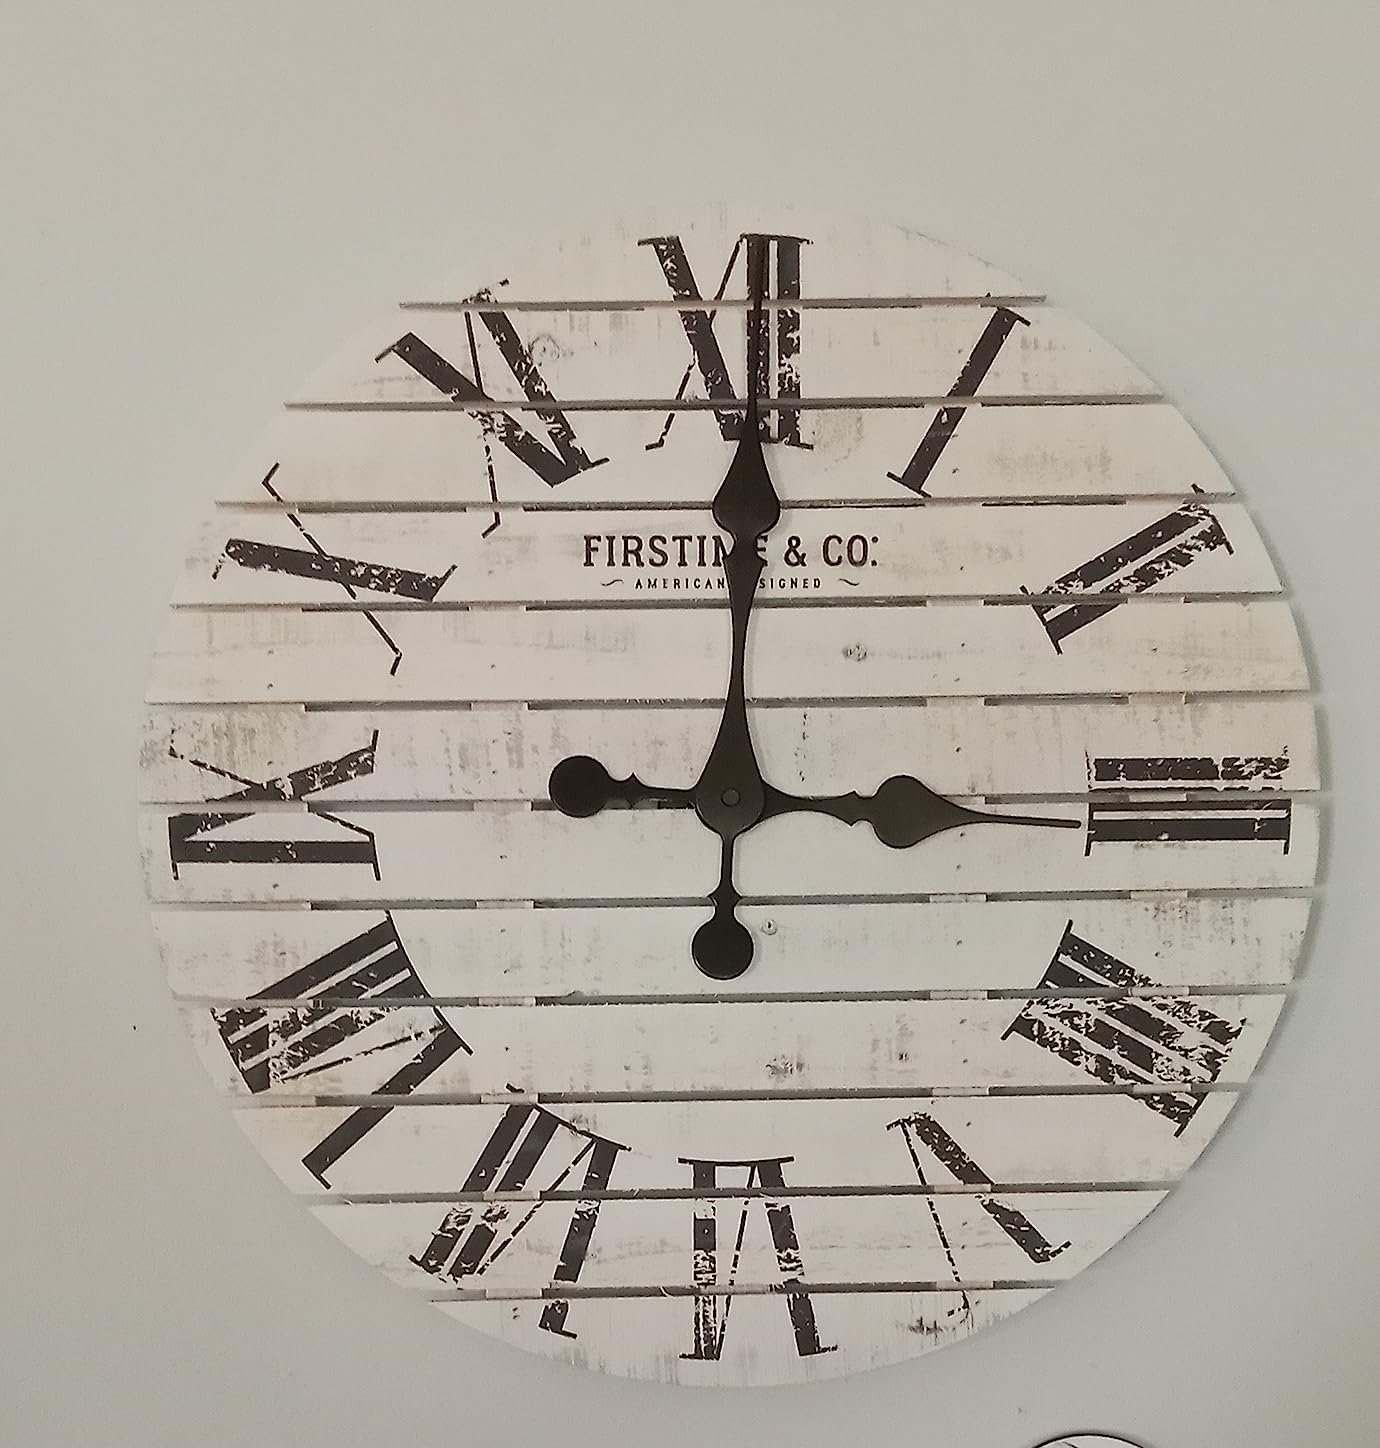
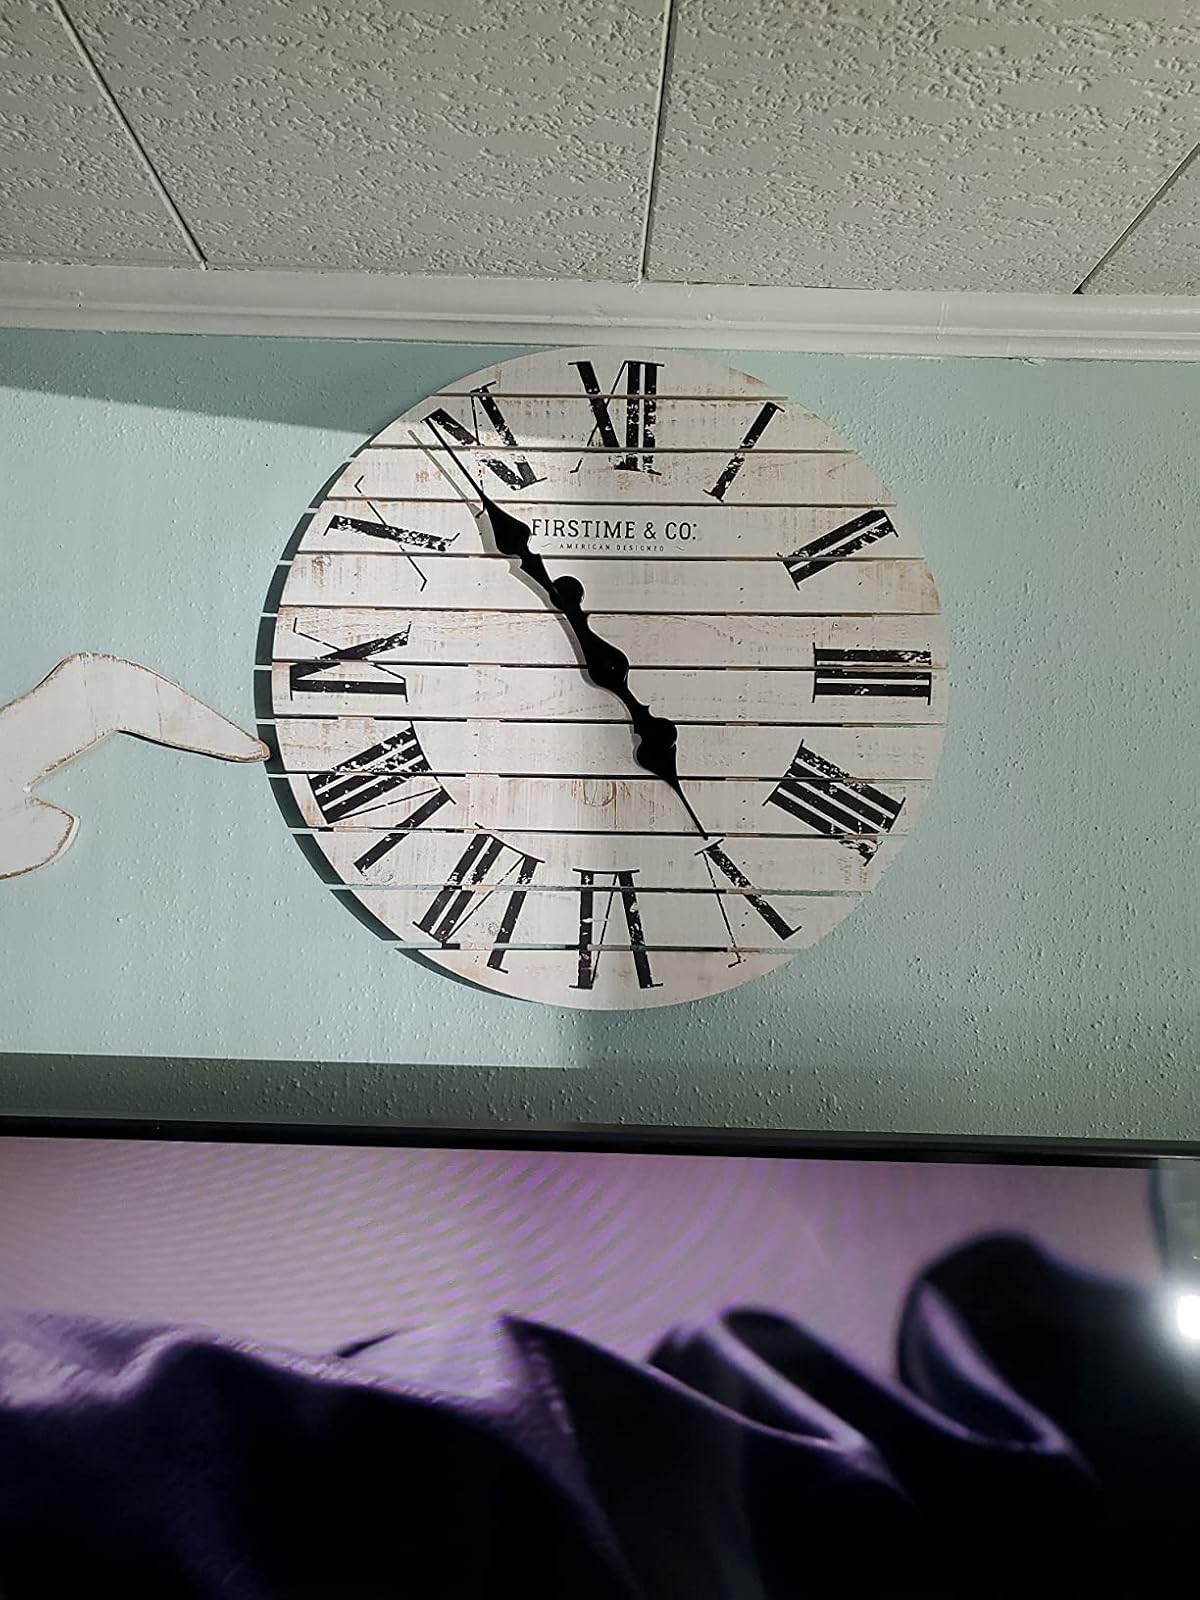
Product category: clock
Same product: yes